DDT (band)

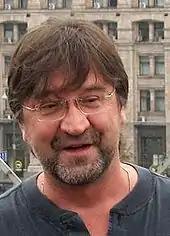
Yuri Shevchuk in 2007

In 2005, DDT celebrated their 25th anniversary with an extended tour throughout Russia, Europe, and North America, and the release of a new album entitled "Propavshiy bez vesti" (Missing in action), which received critical acclaim.